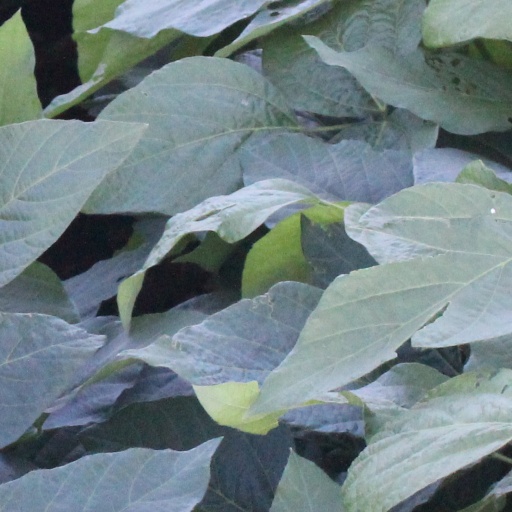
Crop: soybean